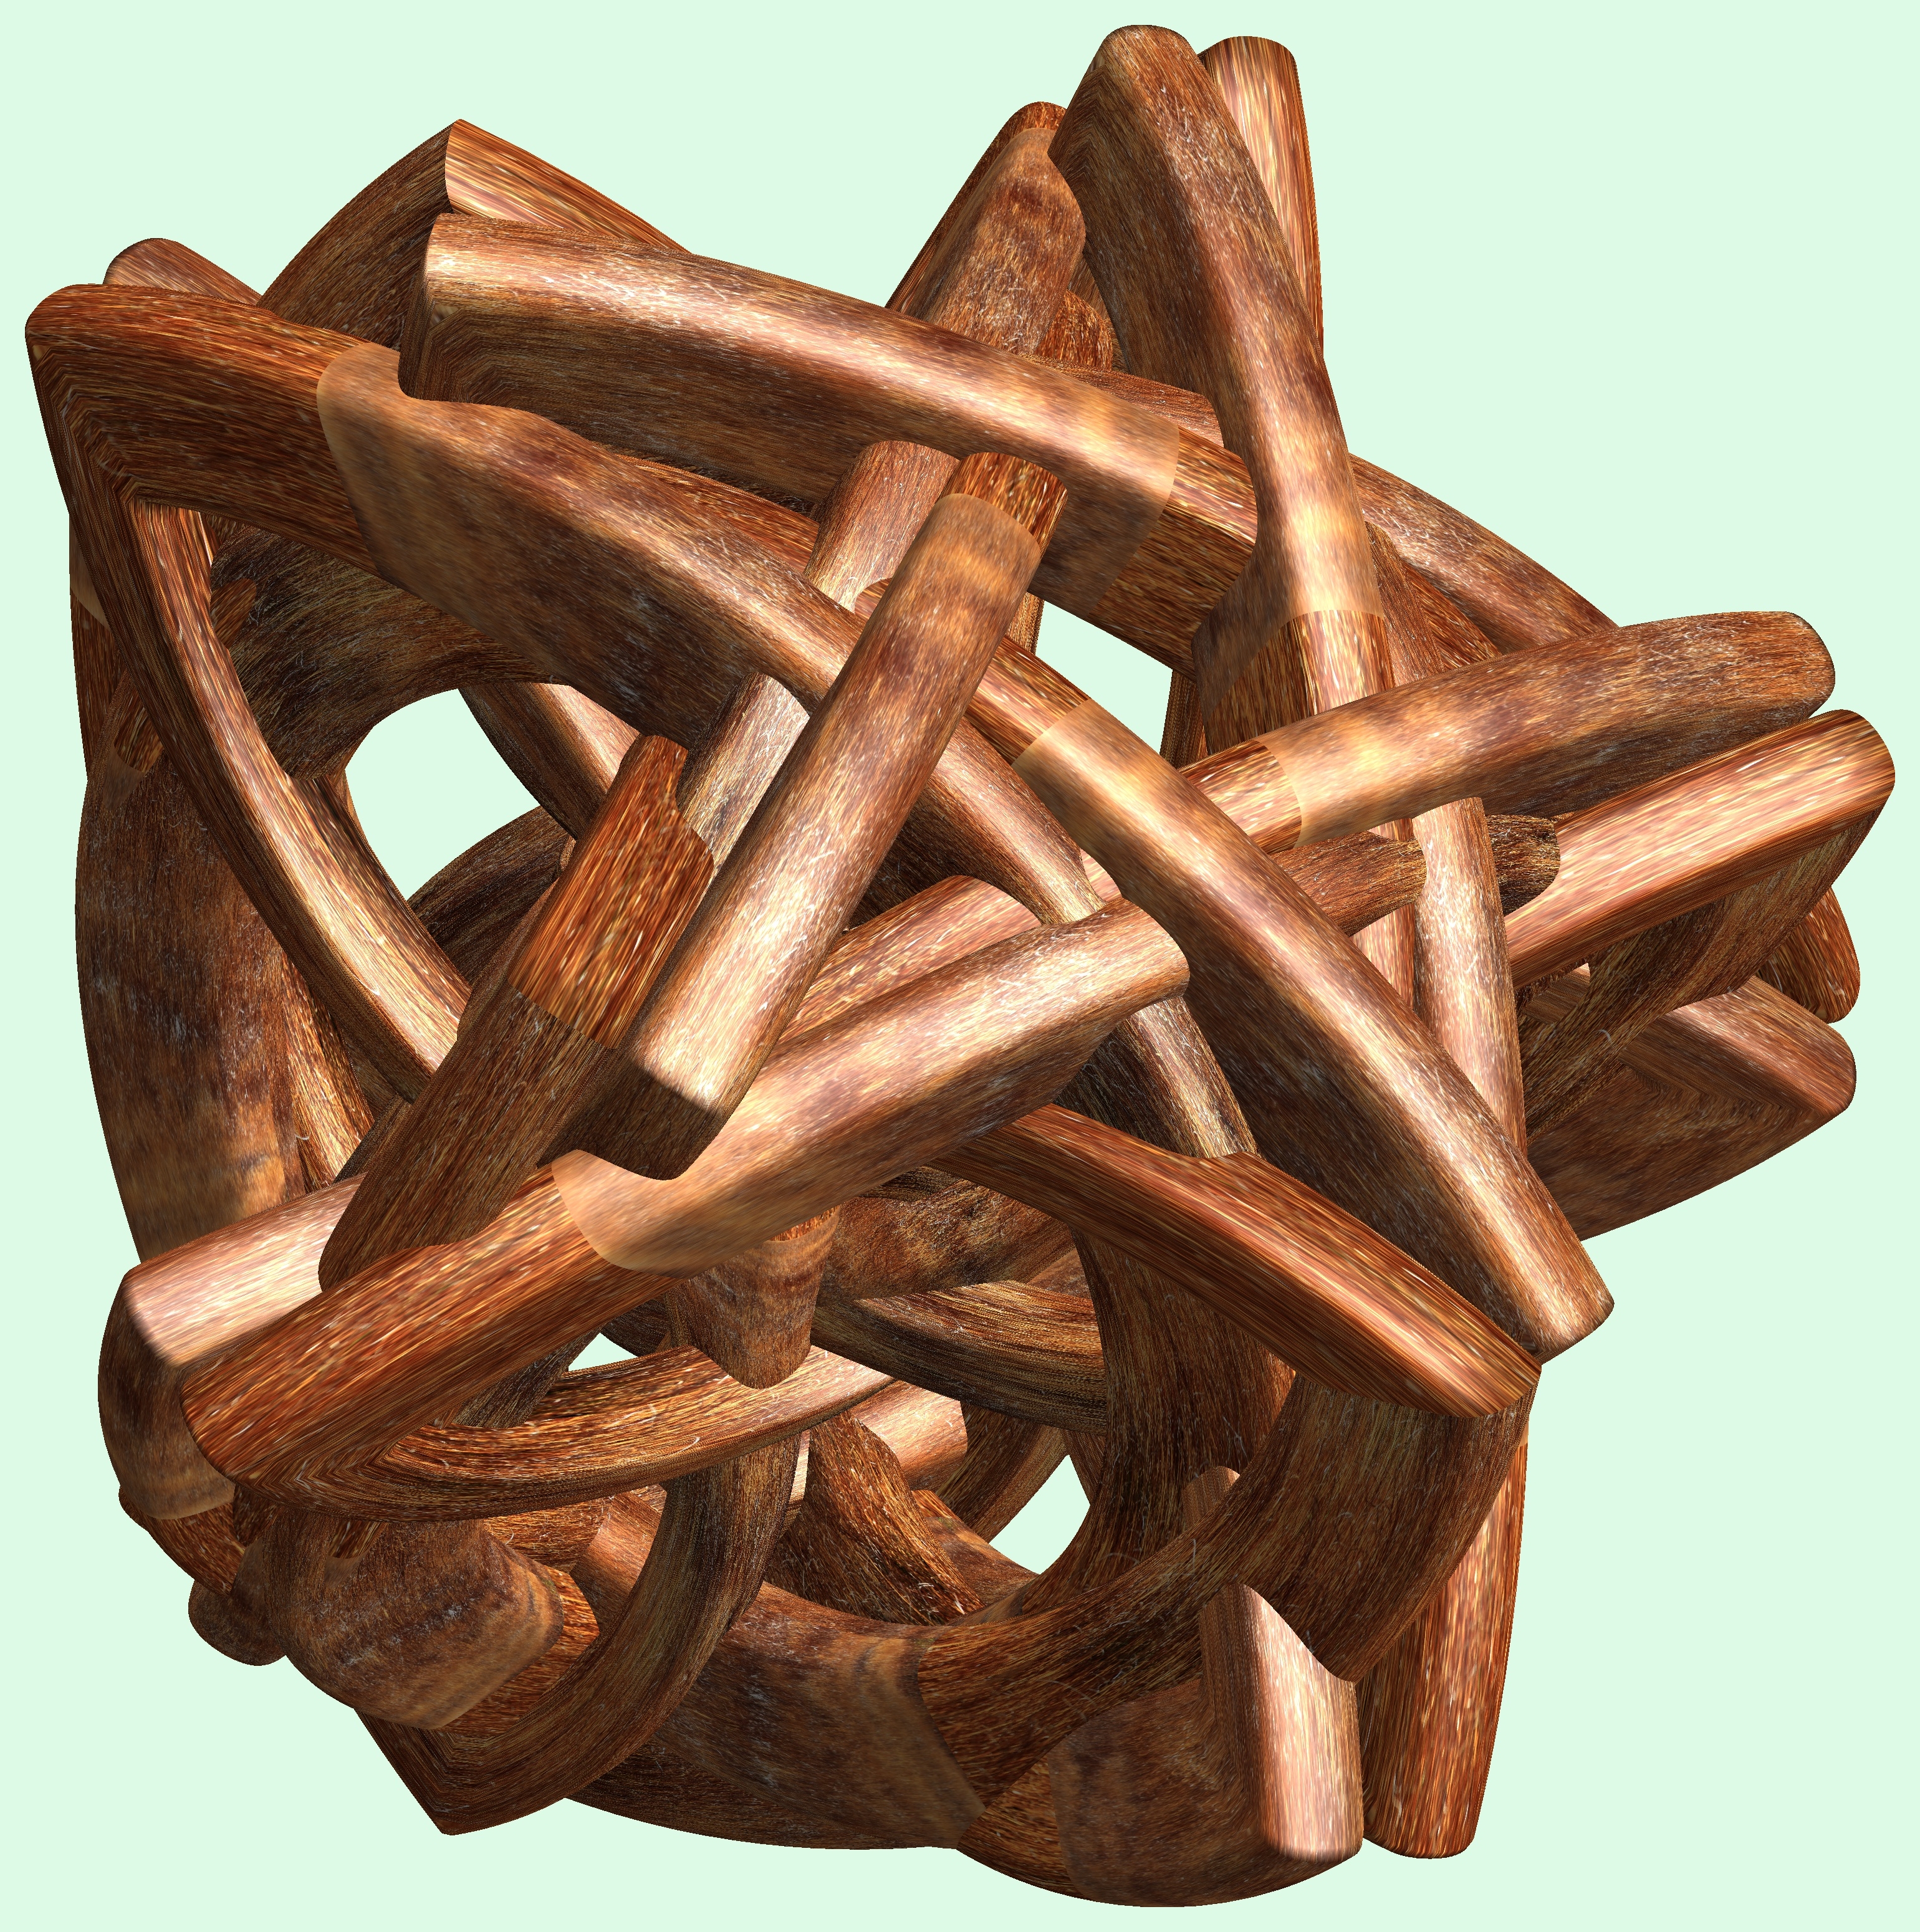
driftwood, structure, wood, texture, pattern, lighting, sculpture, cool image, figure, design, symmetry, 3d, graphic, carving, knot, mathematica, cg, parametricplot3d, code, program, algorithm, abstruct, mapping